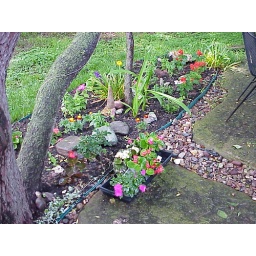
various kinds of annual flowers and in the center is a bearded iris plant that will hopefully bloom soon.